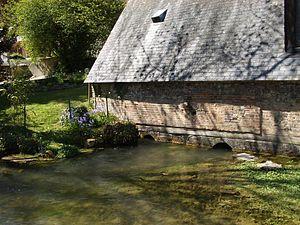
La source de l'Austreberthe
Sainte-Austreberthe est une commune française située dans le département de la Seine-Maritime en région Normandie.
Austreberthe de Pavilly était une religieuse française du haut Moyen Âge, qui prit le voile très jeune et fut religieuse au monastère du Port dans le Ponthieu. Puis, elle devint abbesse à la fondation de Pavilly, où elle mourut au début du VIIIᵉ siècle, à l'âge de 74 ans.
L'Austreberthe [ostʁbɛʁt] est une rivière de la Seine-Maritime, longue de 17,9 kilomètres, et un affluent direct de la Seine.